Balthazar de Moucheron

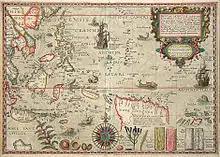
Maluku Islands

Balthazar commissioned Joris van Spilbergen, who sailed in May 1600 with four ships to India. The expedition turned back after capturing a Spanish ship en route. Moucheron was supported by stadtholder Maurits of Orange.